Paul Schuitema

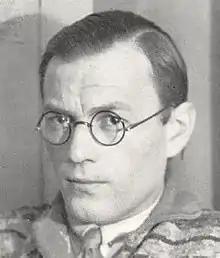

Geert Paul Hendrikus Schuitema (27 February 1897 – 25 October 1973) was a Dutch graphic artist. He also designed furniture and expositions and worked as photographer, film director, and painter, and as a teacher of 'publicity design' at the Royal Academy of Art in The Hague.